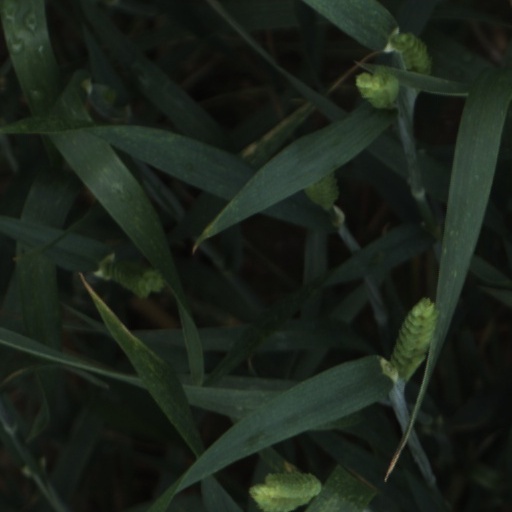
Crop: wheat